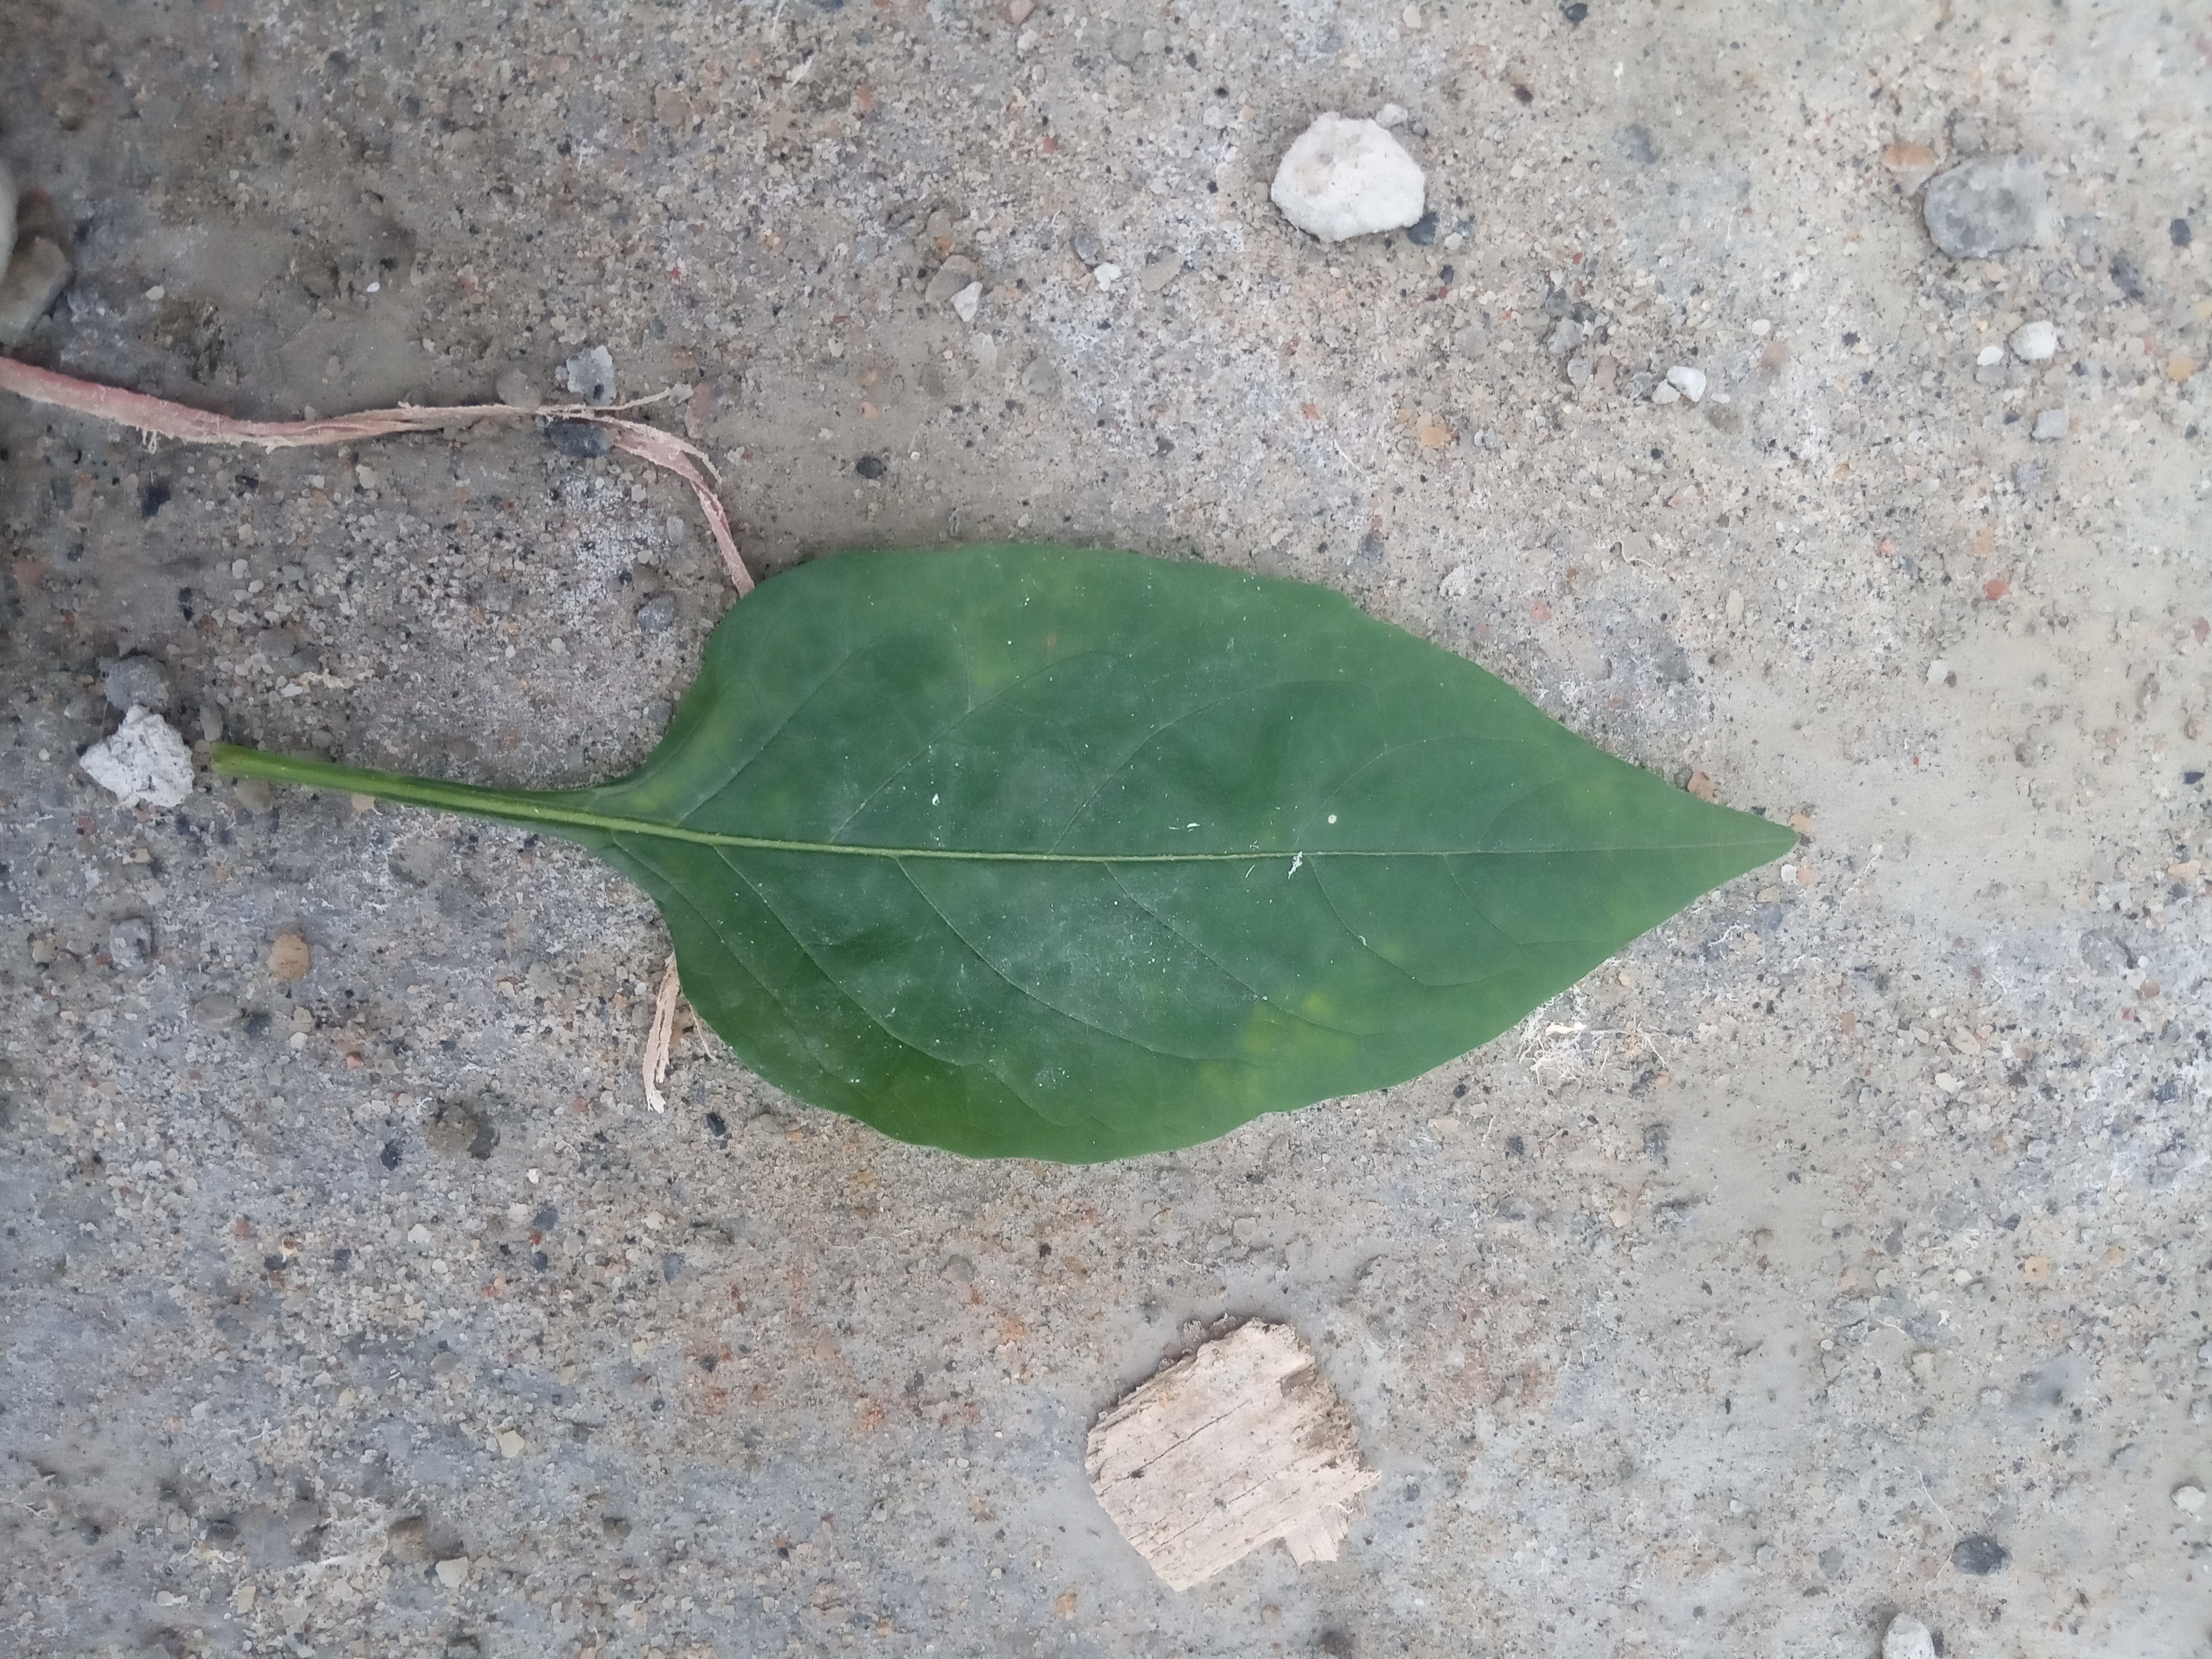
Plant: Ganike